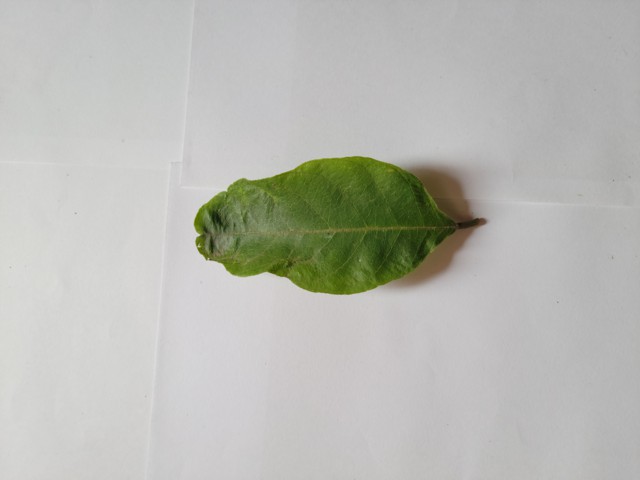
Plant: chapalish